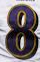
Number: 8